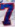
Number: 7